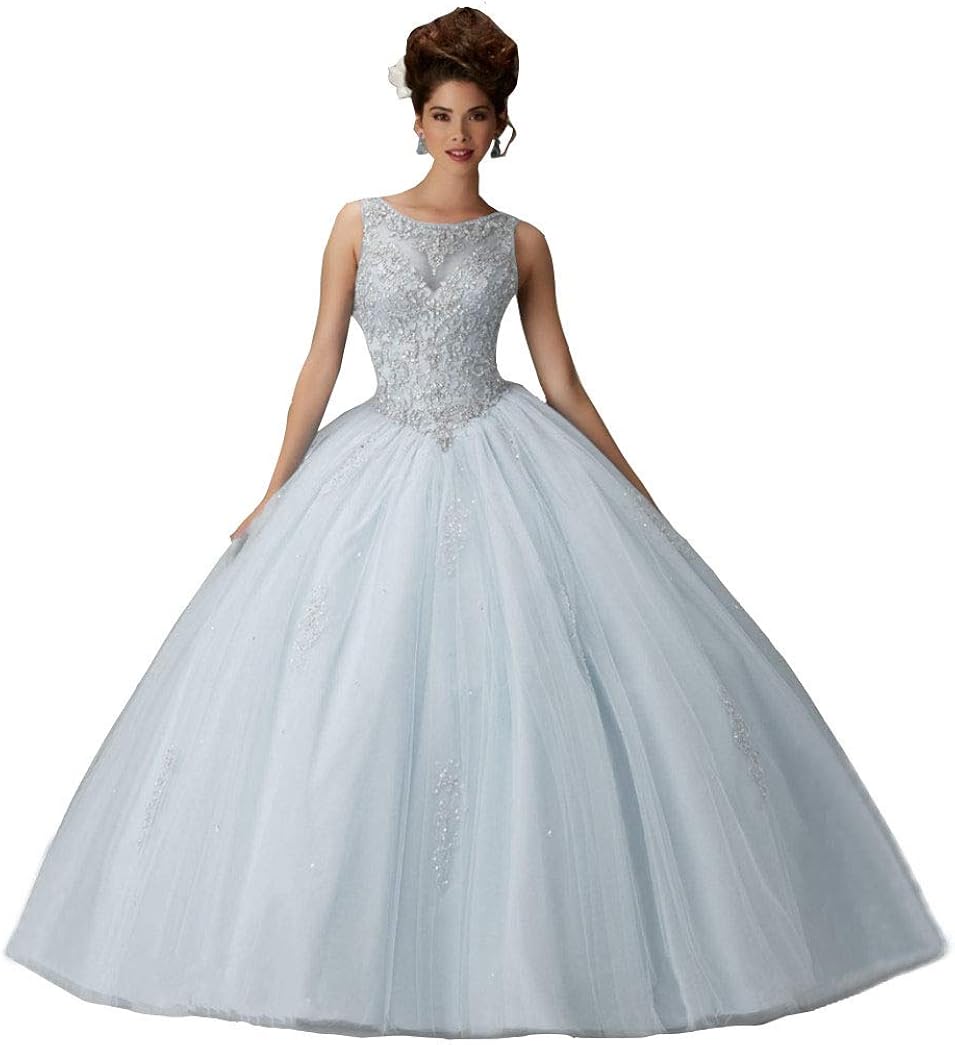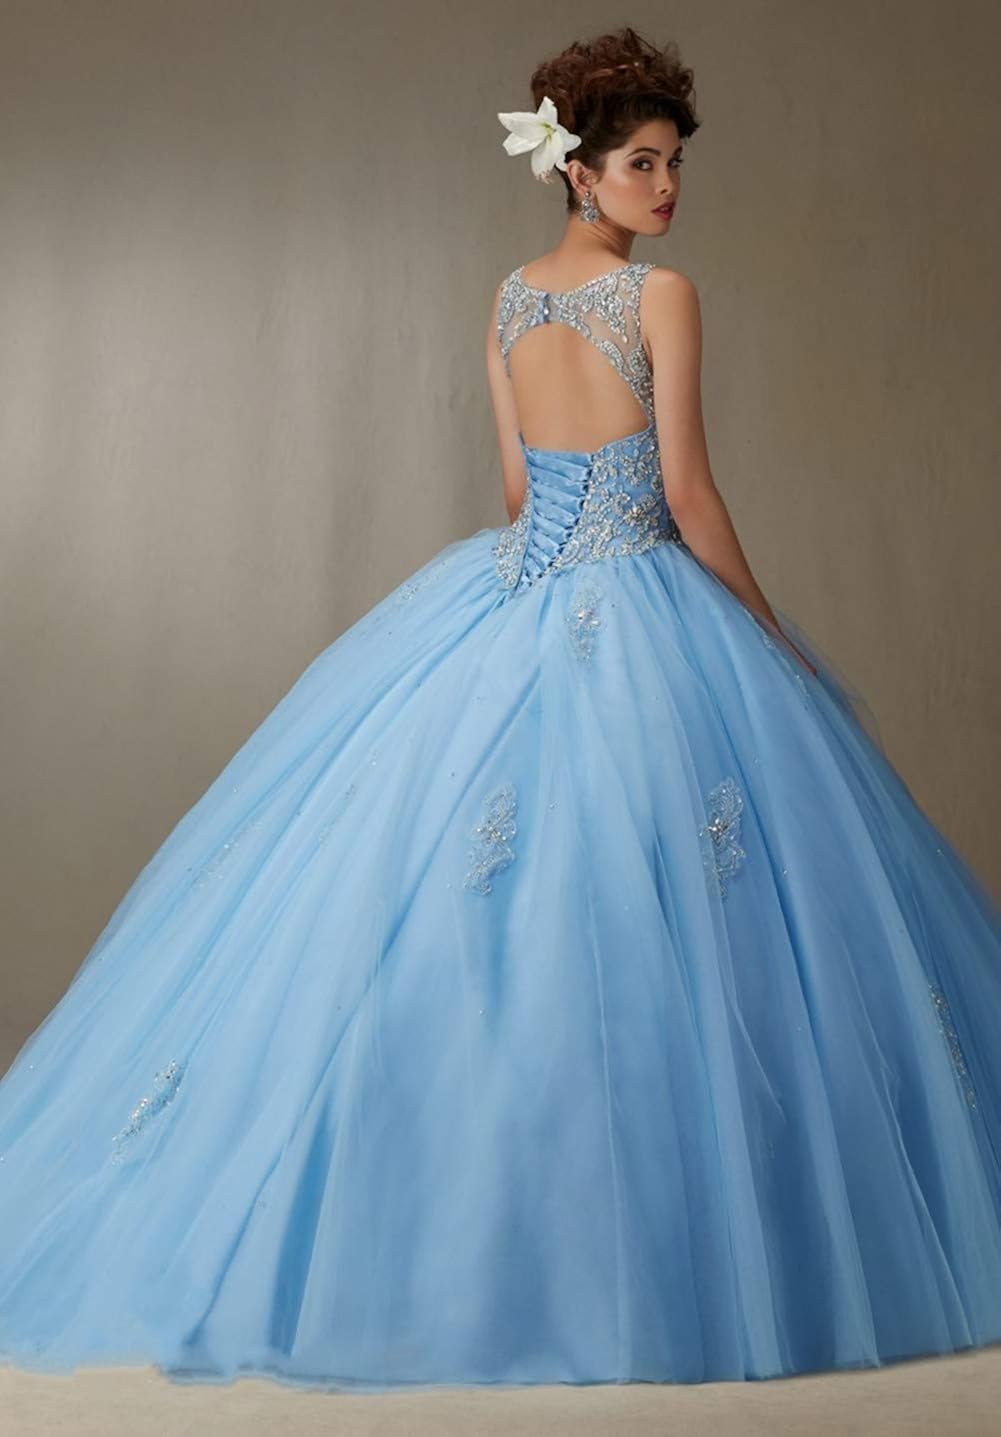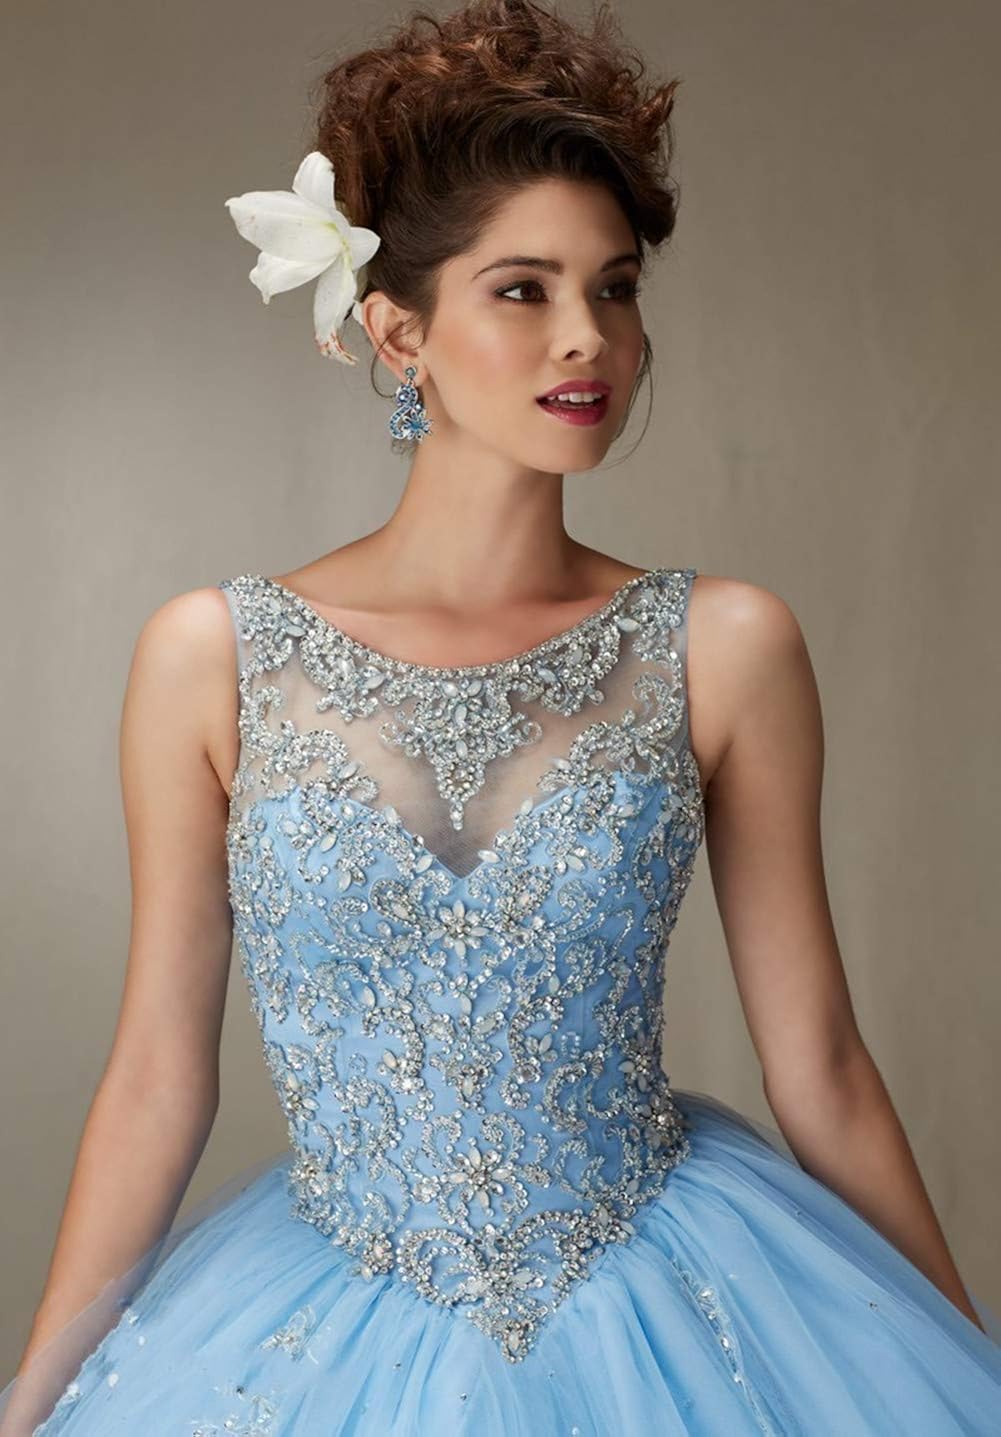
Yukale Women's Sleevleess Sweet 16 Dress Crystals Beading Quinceanera Dresses
Category: AMAZON FASHION
NOTE: Please Check Size Chart in the picture. NOT the Amazon Size Chart! Please pay attention to our size chart! Features Built in bra: Yes Built in bra: Yes Custom: Yes Custom: Yes measurements are as follows: Bust:___inch Bust:___inch Waist:___inch Waist:___inch Hips:___inch Hips:___inch Hollow to floor:___inch Hollow to floor:___inch Height of heel:___inch Height of heel:___inch Shoulder to shoulder:___inch Shoulder to shoulder:___inch Please allow 1-2cm differs due to manual measurement, thanks! Please allow 1-2cm differs due to manual measurement, thanks!
Features: Drawstring closure | Main fabric:Tulle,Crystal Appliques. | Lace Up closure,Build in bras,Floor Length,Beads,Scoop Neck,Crystals Beading,Sleevleess. | Luxury Sleevleess Quinceanera Dresses Ball Gown Beaded Rhinestones Sweet 16 Year Princess Dresses | [NOTE]The dresses in our picture has Underskirt, but we won't give them away for free. If you need Underskirt, please buy them separately!!! Thank you. | If the size is not suitable, please be different from us. We can order any color and size. | The production time is 5 days.Standard delivery time is 10-15 days.Urgent delivery time is 3-5 days.If there is any special time requirement, please contact us. We can handle it specially. Thank you.